Geographical distribution of French speakers

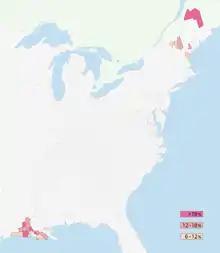
French language spread in the United States

According to the U.S. Census Bureau (2011), French is the fourth most-spoken language in the United States after English, Spanish, and Chinese, when all forms of French are considered together and all languages of Chinese are similarly combined. French remains the second most-spoken language in the states of Louisiana and Maine.